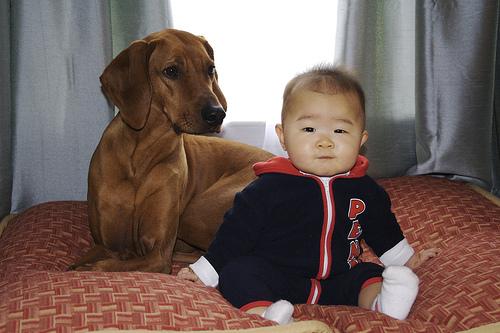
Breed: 207-n000045-redbone